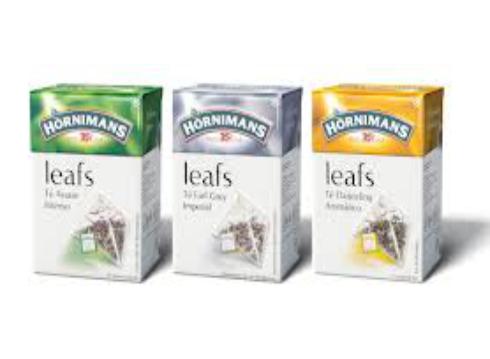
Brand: Horniman's
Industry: Food